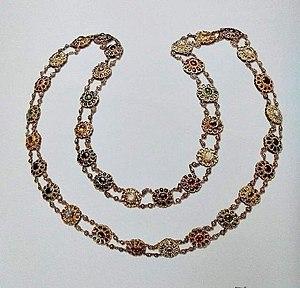
L'Ordre de la Neuf gemmes est une décoration royale de Thaïlande.